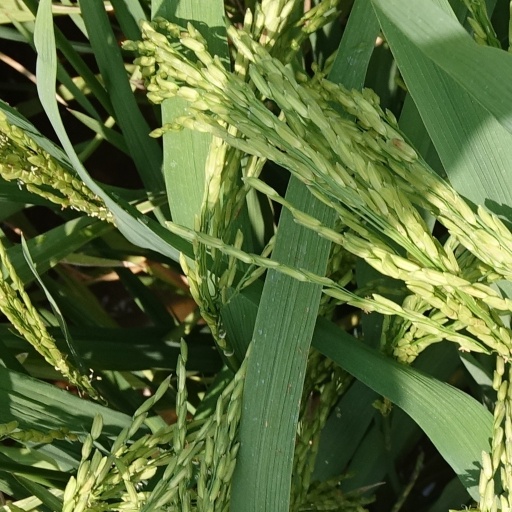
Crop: rice